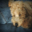
Label: dog